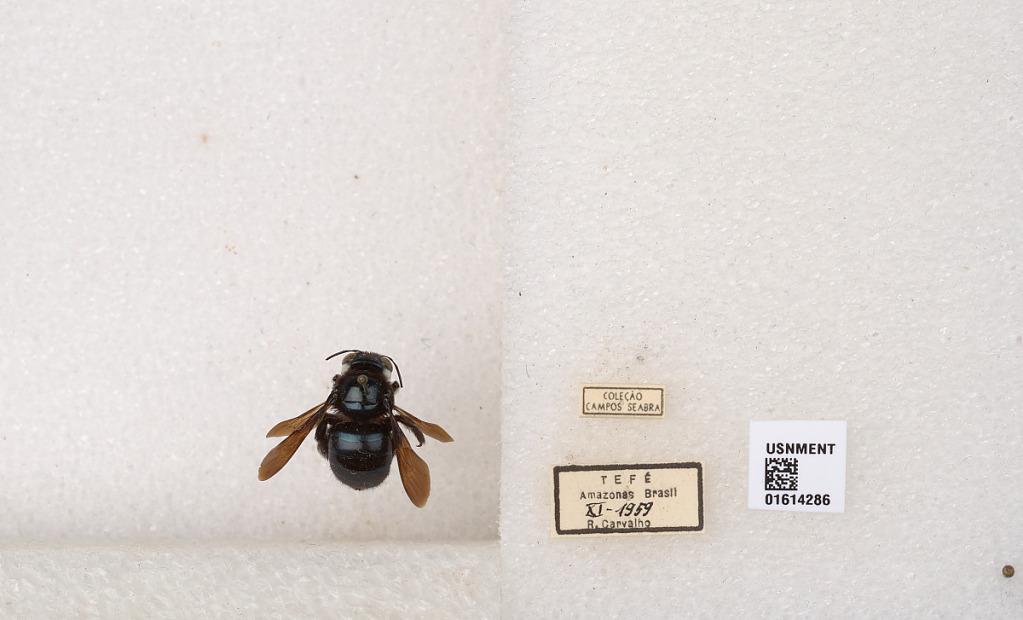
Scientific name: Xylocopa (Schonnherria) muscaria (Fabricius)
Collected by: R. Carvalho
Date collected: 1959-11-1
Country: Brazil
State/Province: Amazonas
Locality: Tefe